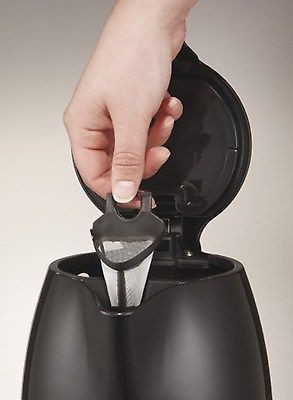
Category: kettle